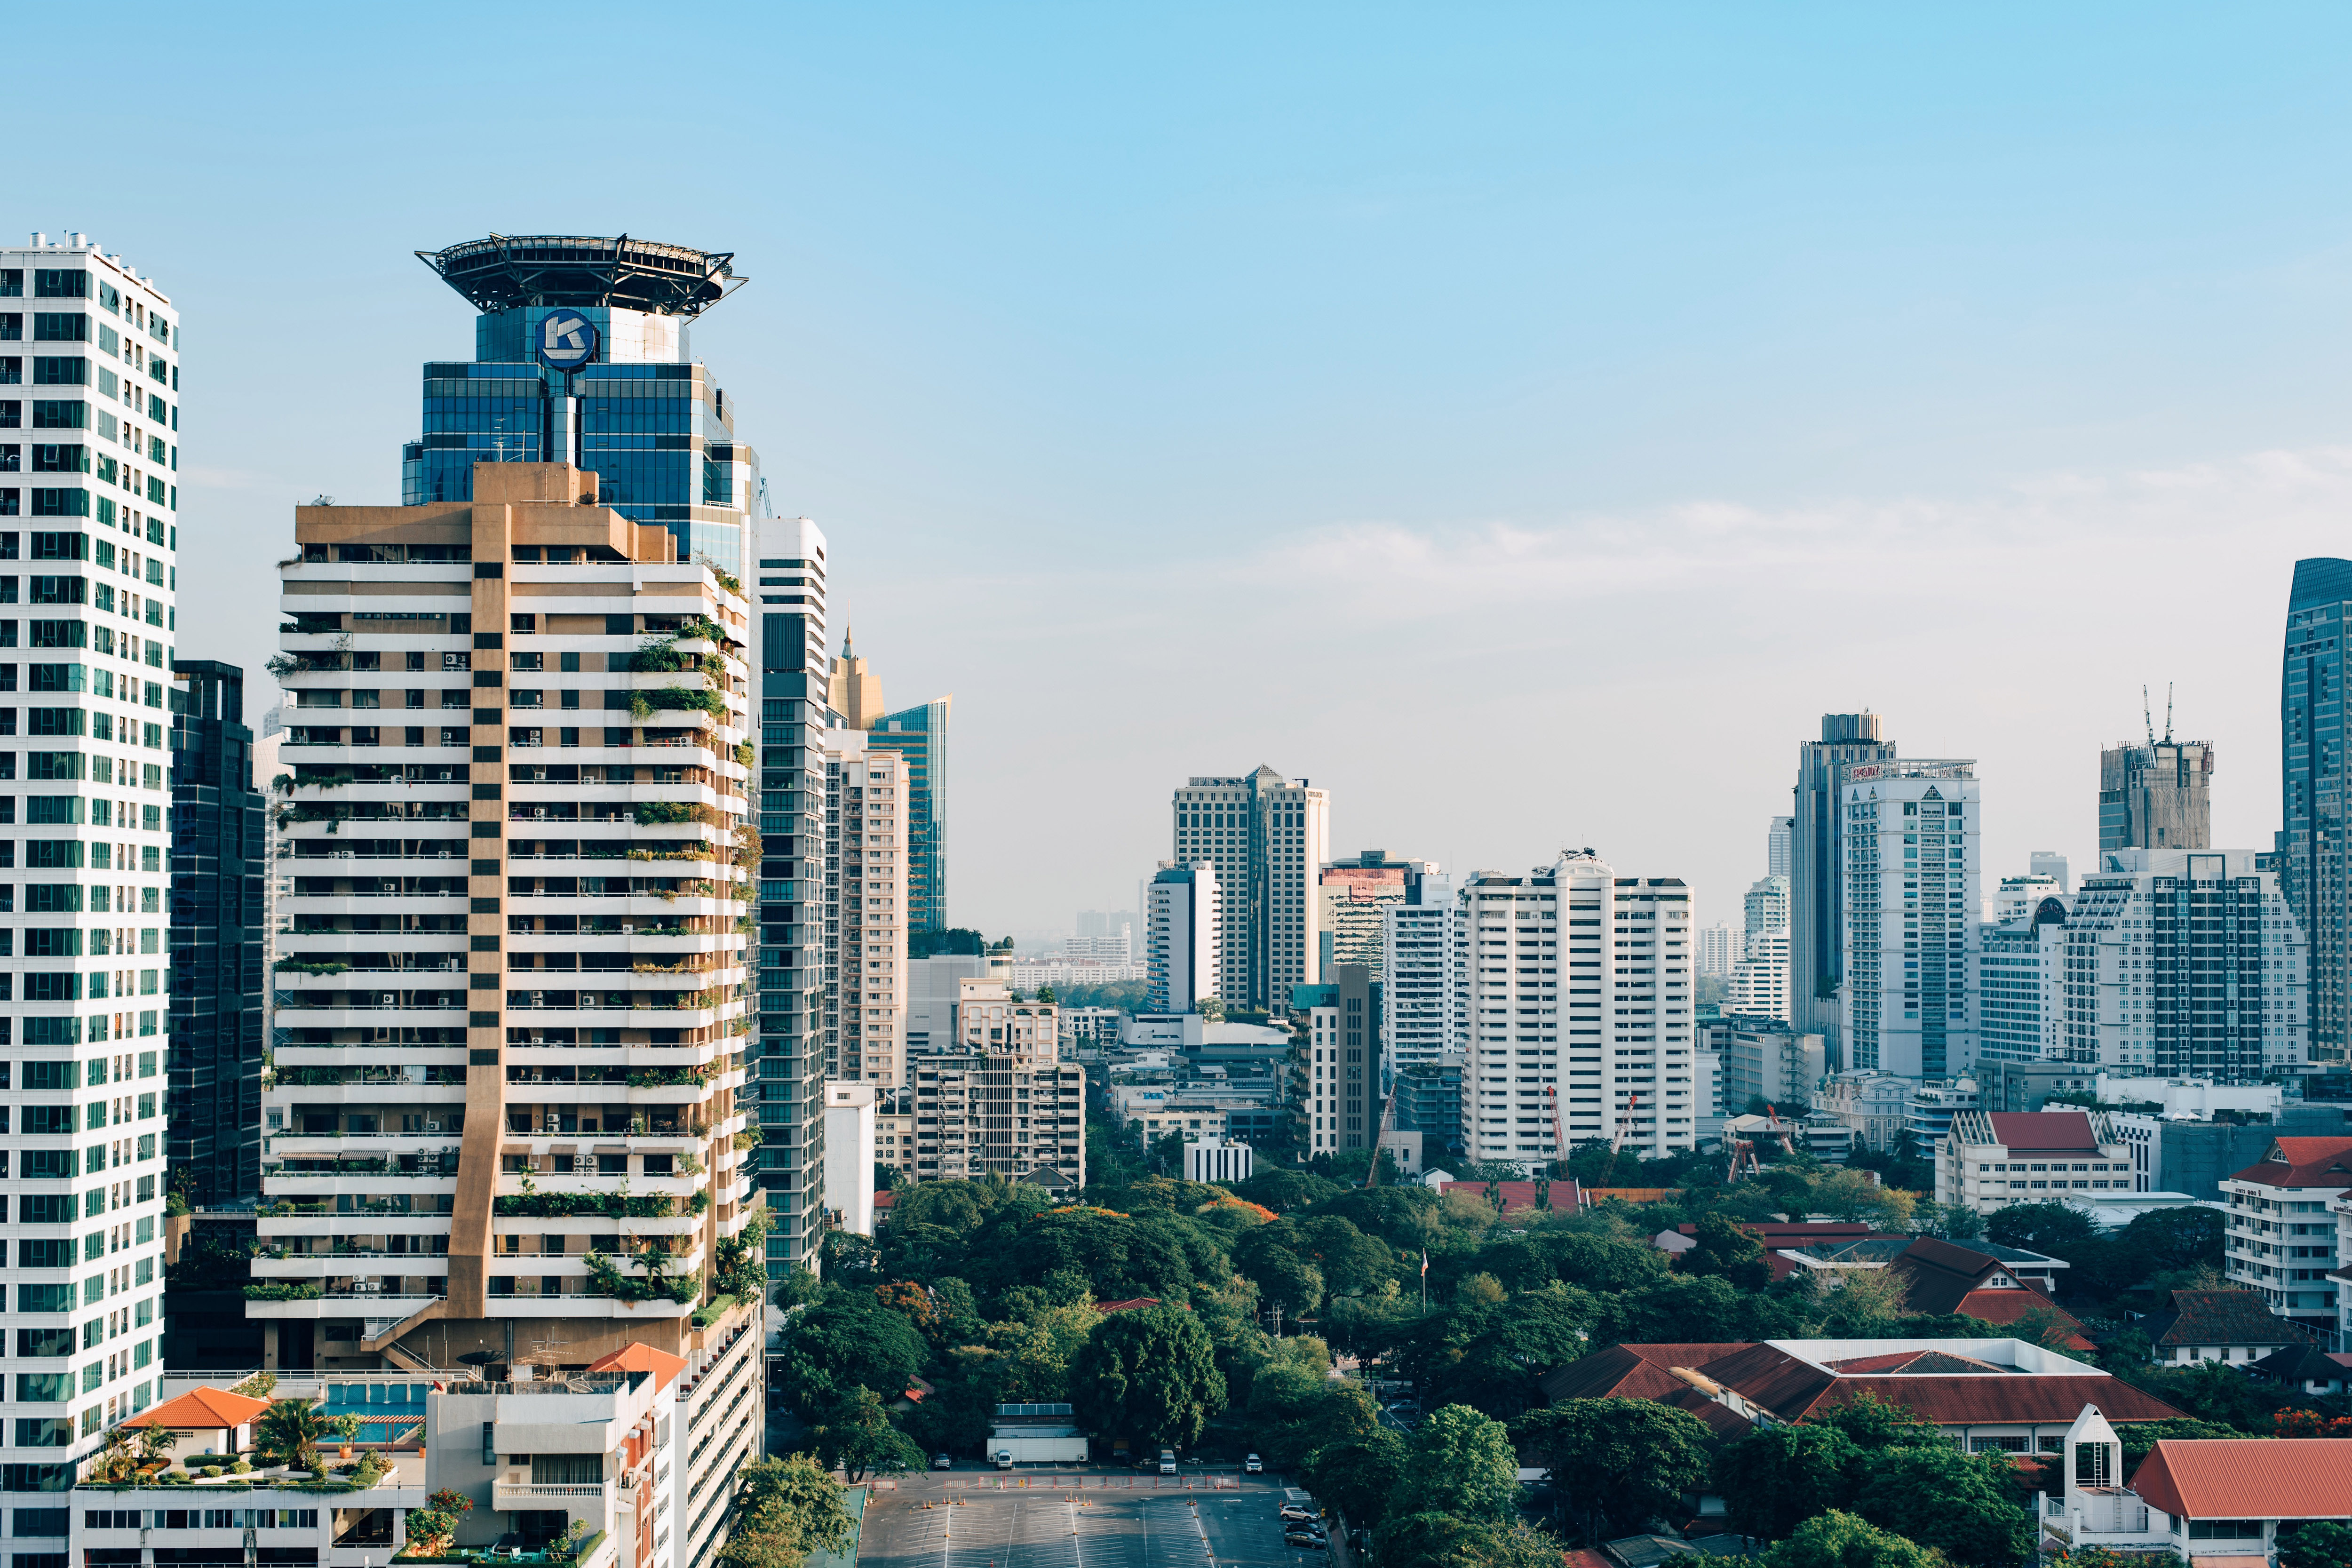
city, metropolitan area, urban area, cityscape, metropolis, skyline, skyscraper, tower block, daytime, condominium, human settlement, downtown, landmark, building, architecture, sky, property, real estate, commercial building, tower, town, mixed use, residential area, neighbourhood, apartment, corporate headquarters, urban design, tourism, landscape, home, river, horizon, roof, world, suburb